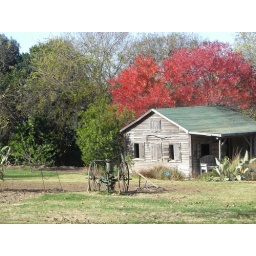
Dallas Arboretum old barnwood cabin framed by brilliant red fall leafed tree taken on December 2, 2007.